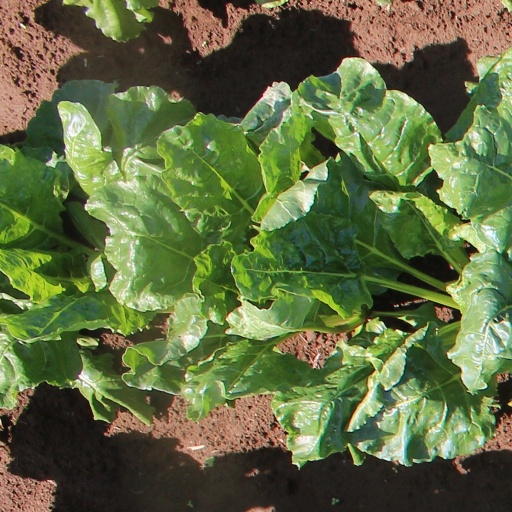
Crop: sugar beet